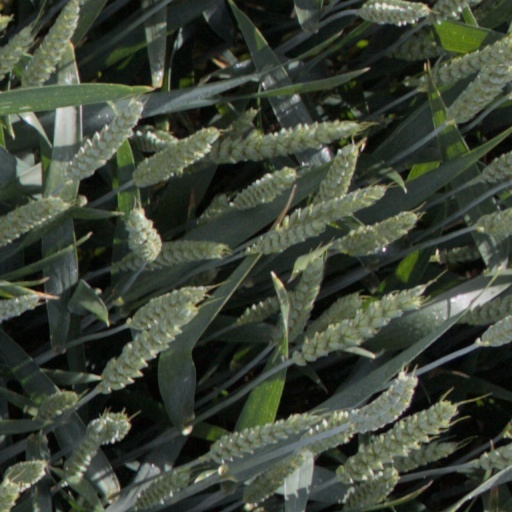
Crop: wheat